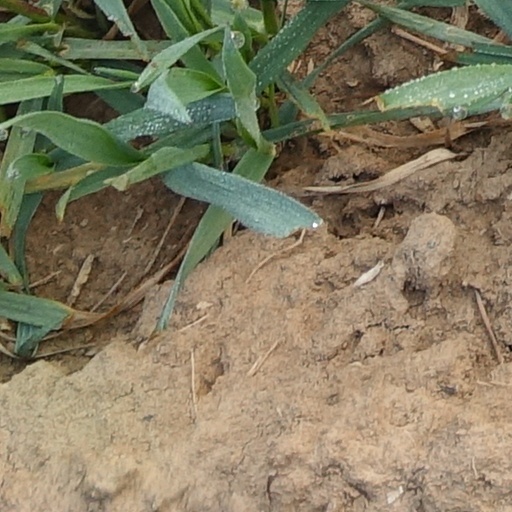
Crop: wheat